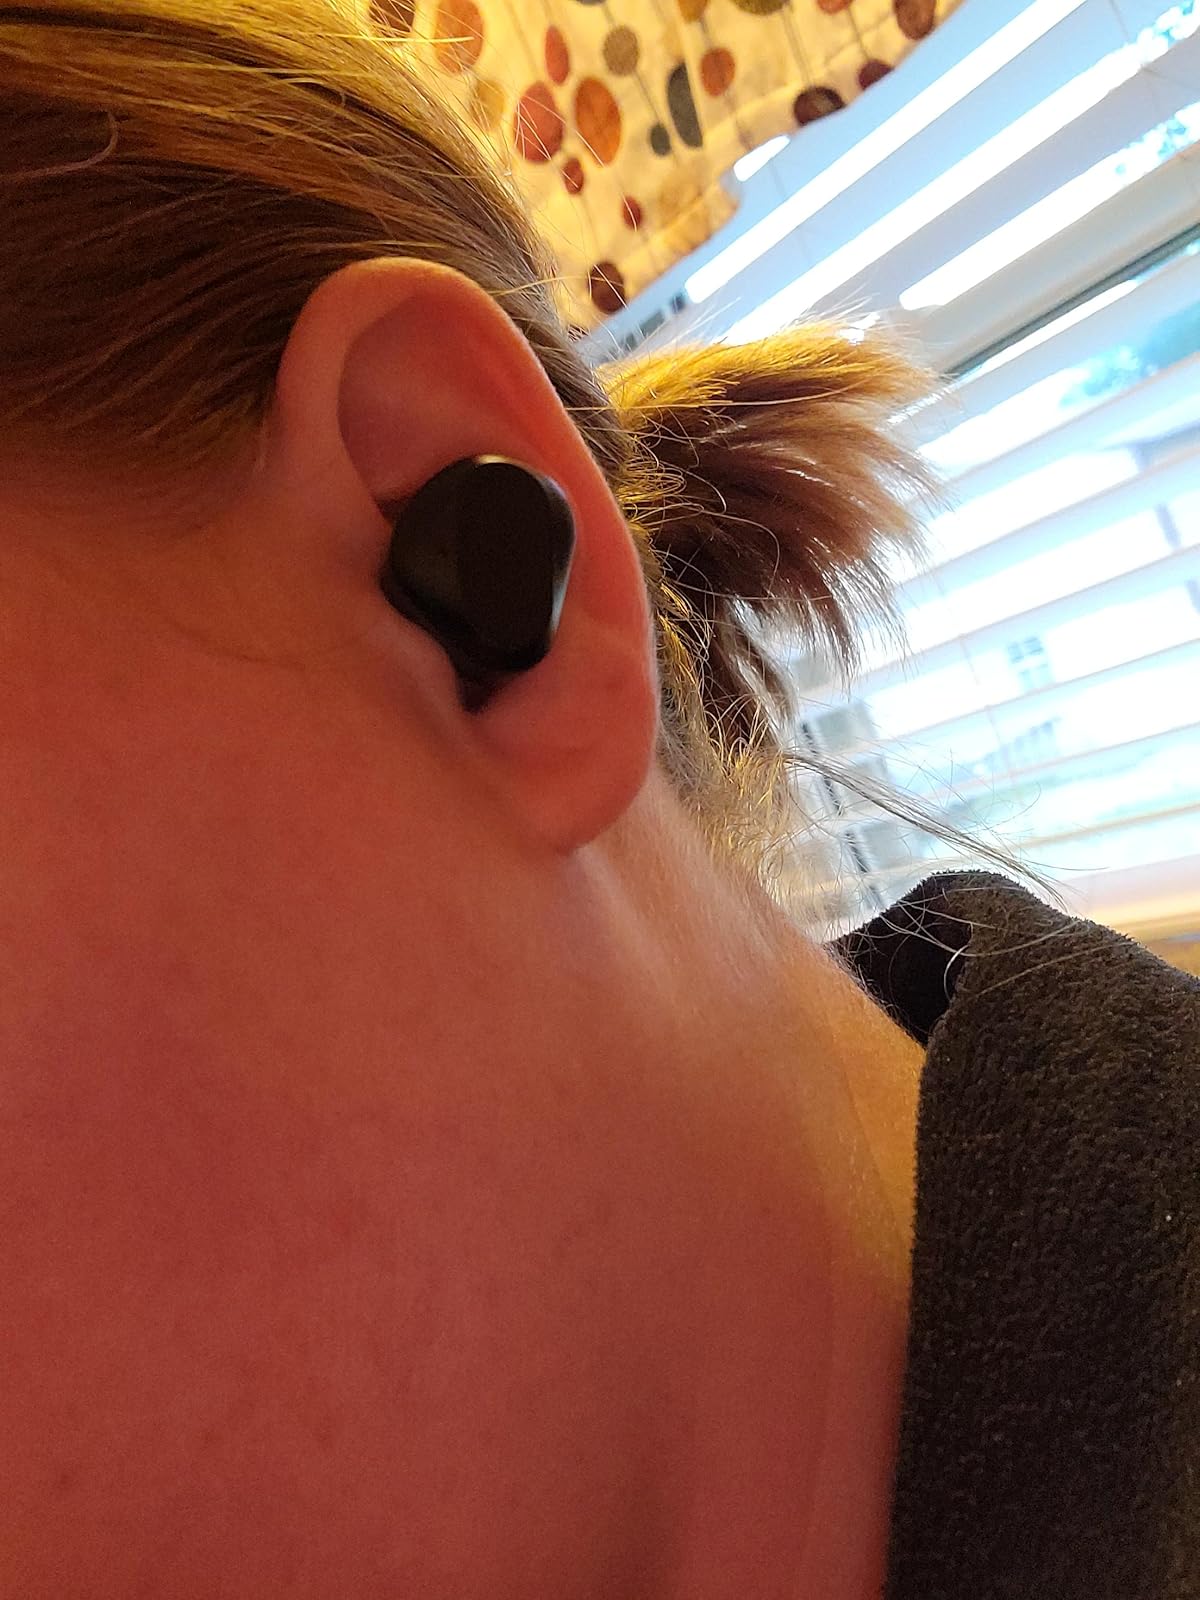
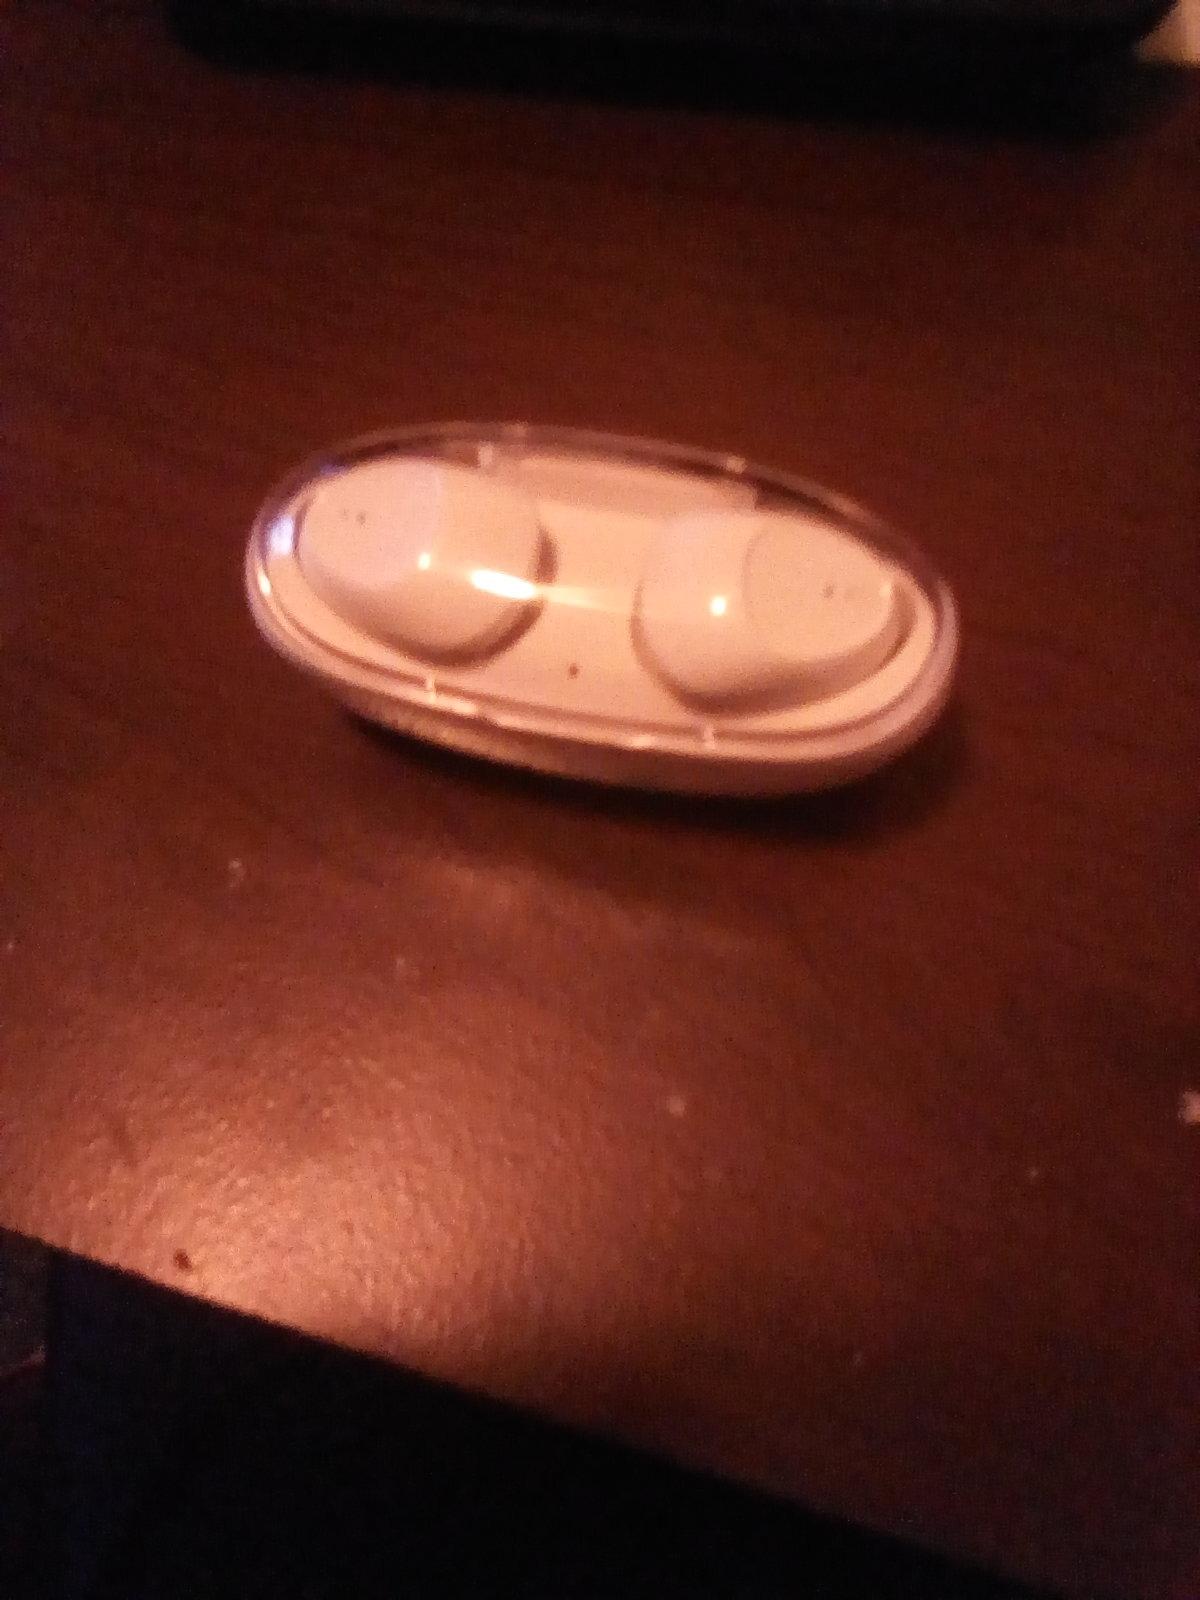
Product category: earbuds
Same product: no